Friedrichsbau (Heidelberg)

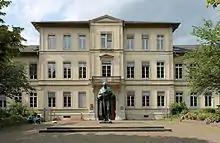
"Fridericianum" constructed 1863 (Photo: 2012)

The Friedrichsbau, syn. "Fridericianum", is a historic building at Hauptstrasse 47/49 in Heidelberg. The chateau-like three-wing property was built in 1863 for use by the Ruprecht-Karls-University Heidelberg and is located in the immediate vicinity of the Old Anatomy. Today it houses the Psychological Institute of the University of Heidelberg.